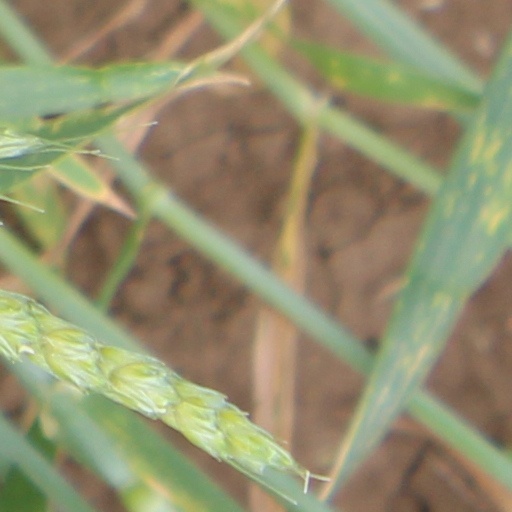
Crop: wheat